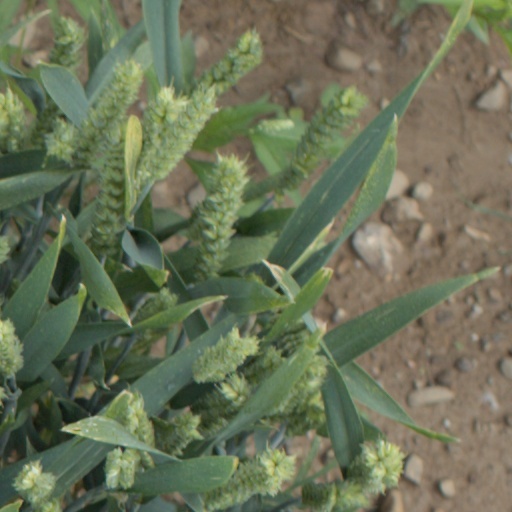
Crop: wheat